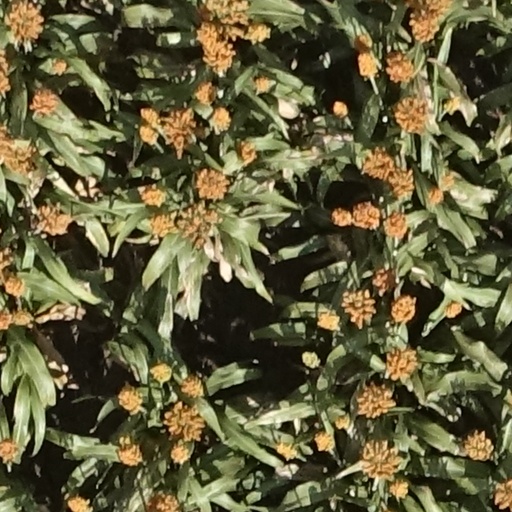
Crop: sorghum